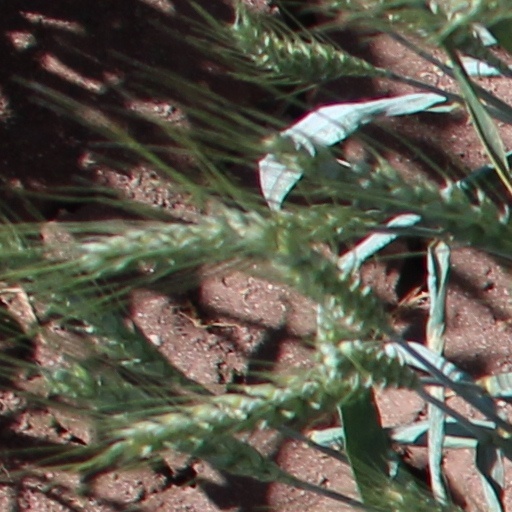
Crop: wheat